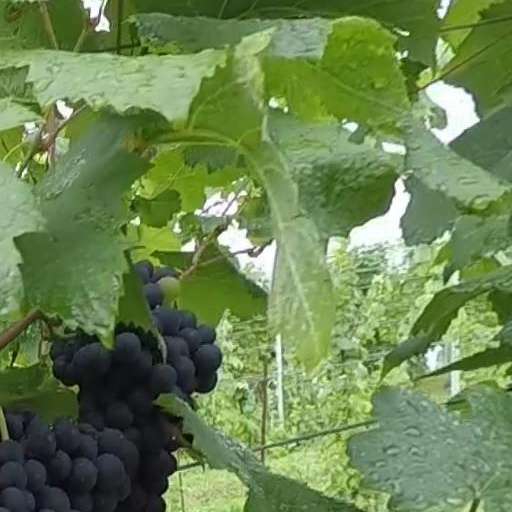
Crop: grape